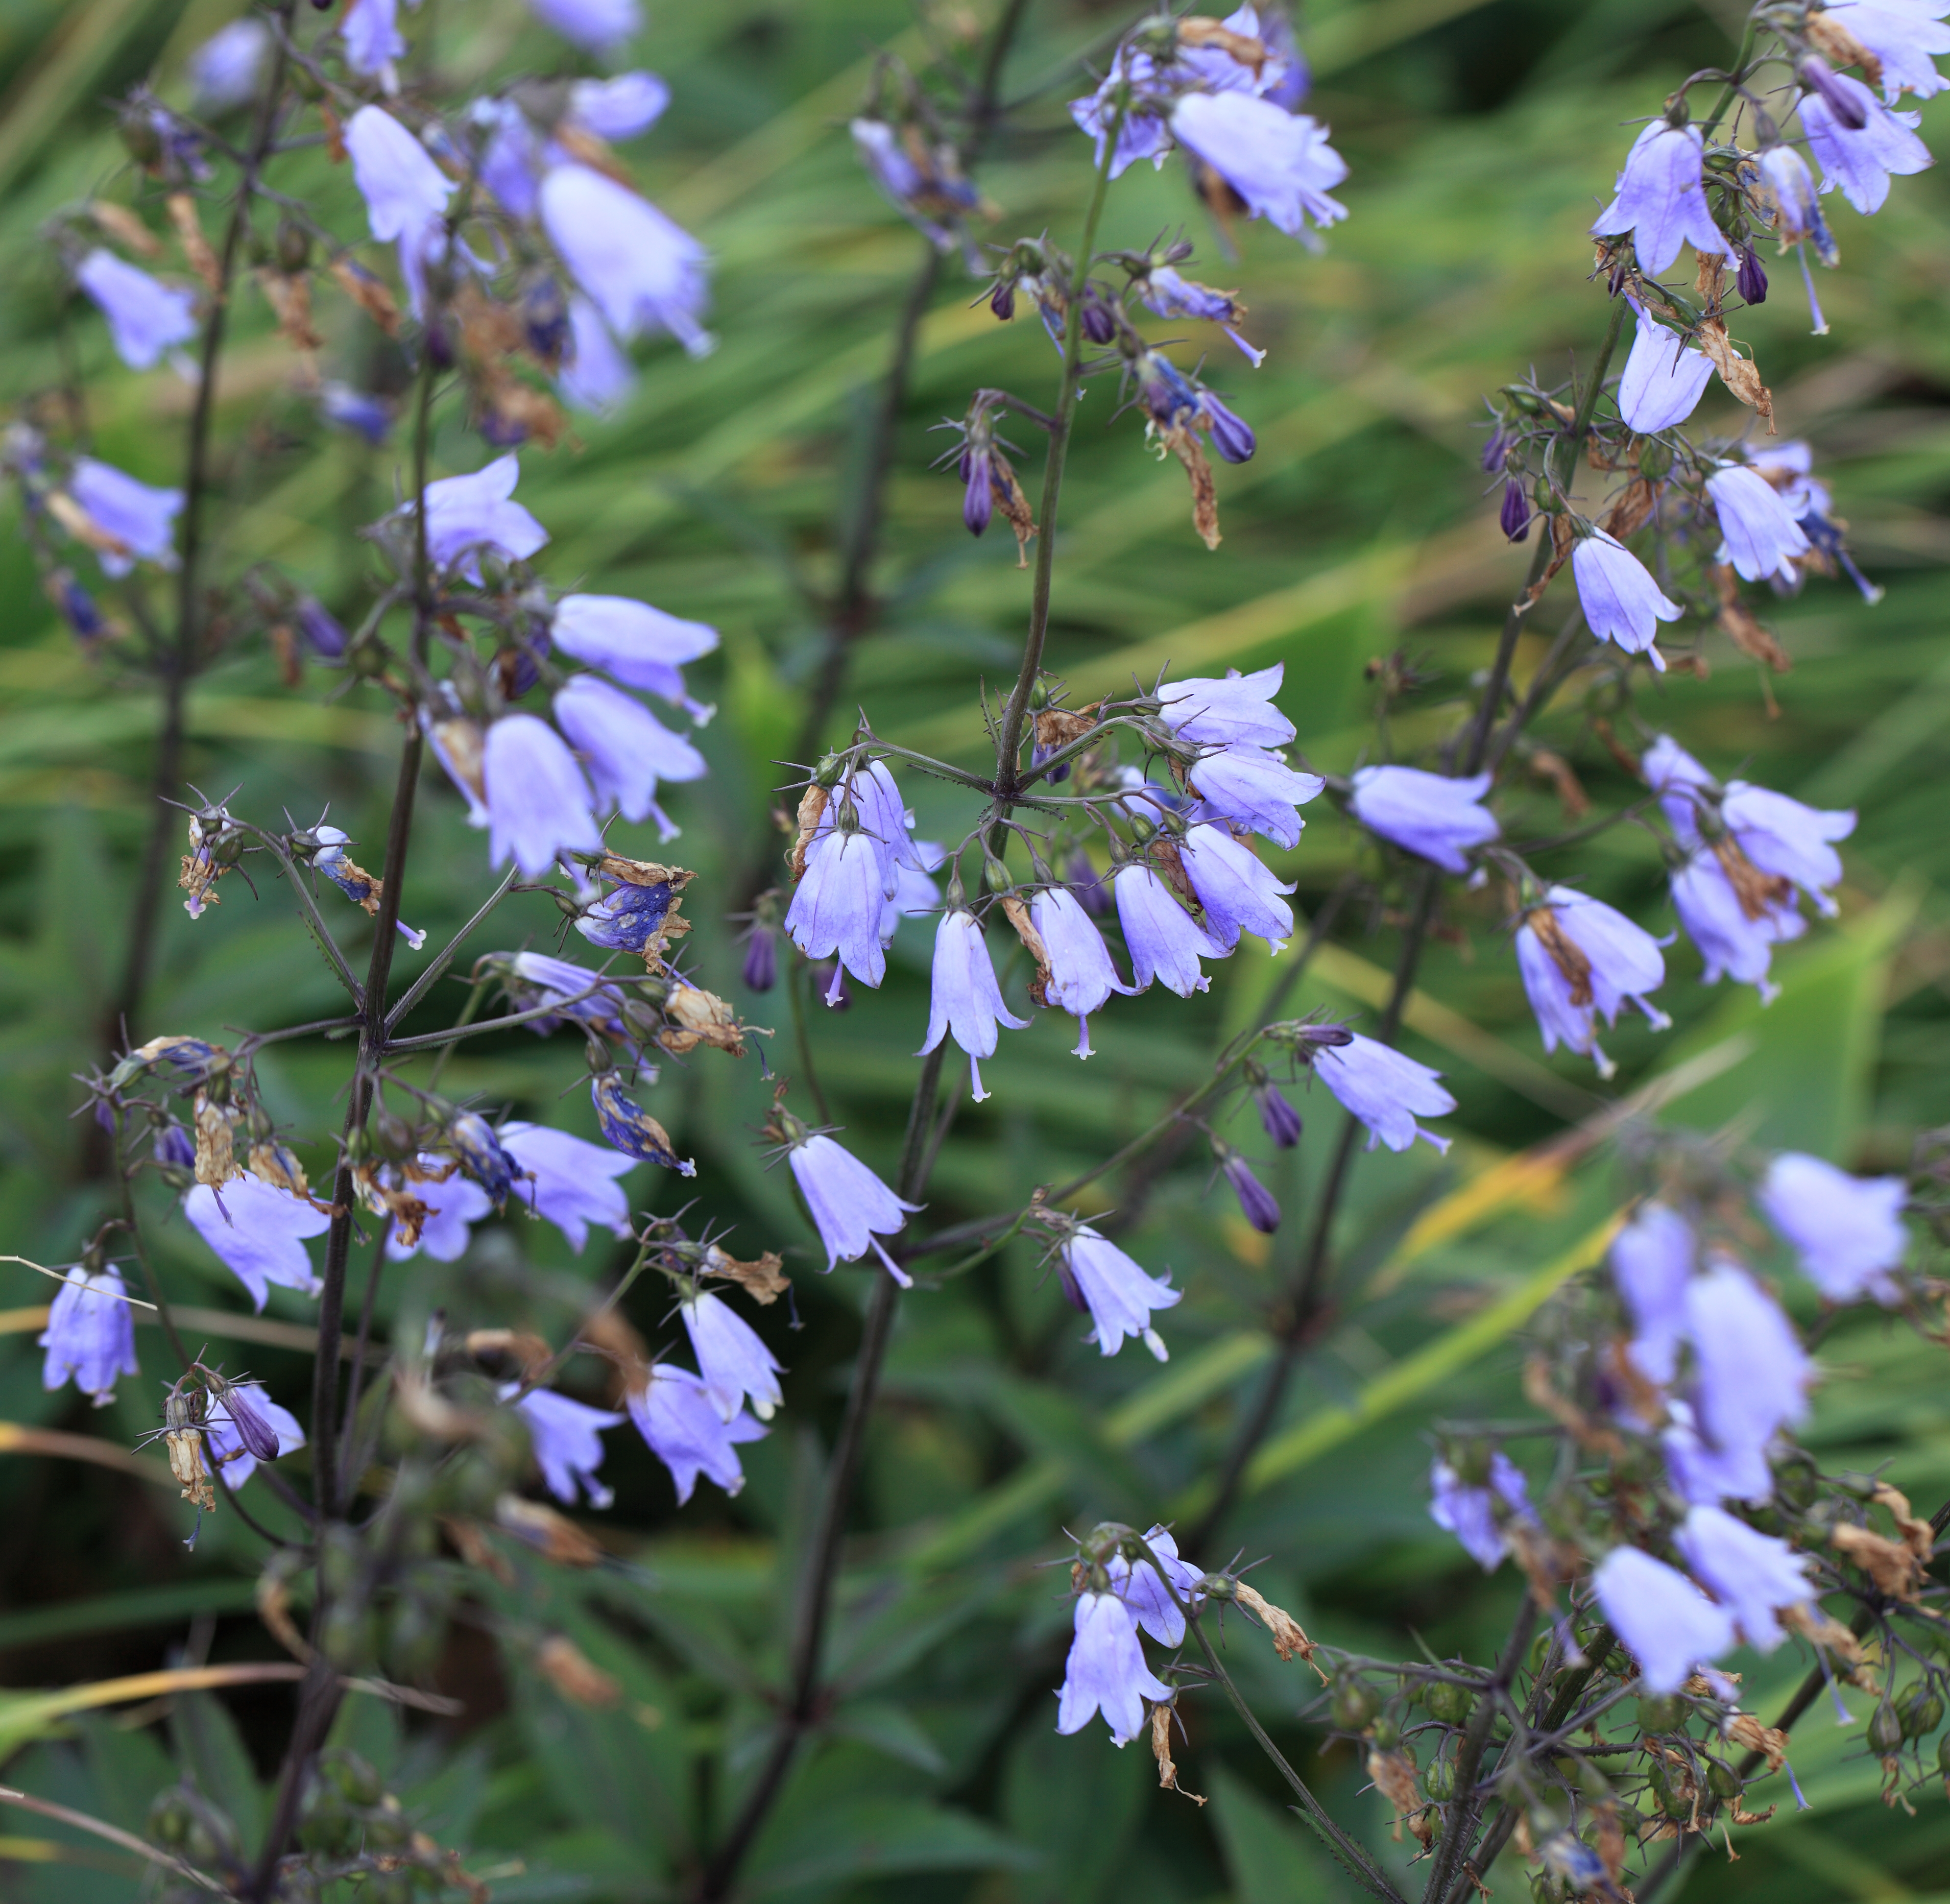
plant, flower, high, herb, botany, flora, wildflower, 5d, hires, markii, hi, res, resolution, hakuba, nagano, happoone, kitaazumi, triphylla, adenophora, hakusanensis, flowering plant, bellflower family, land plant, english lavender, breckland thyme, dame's rocket